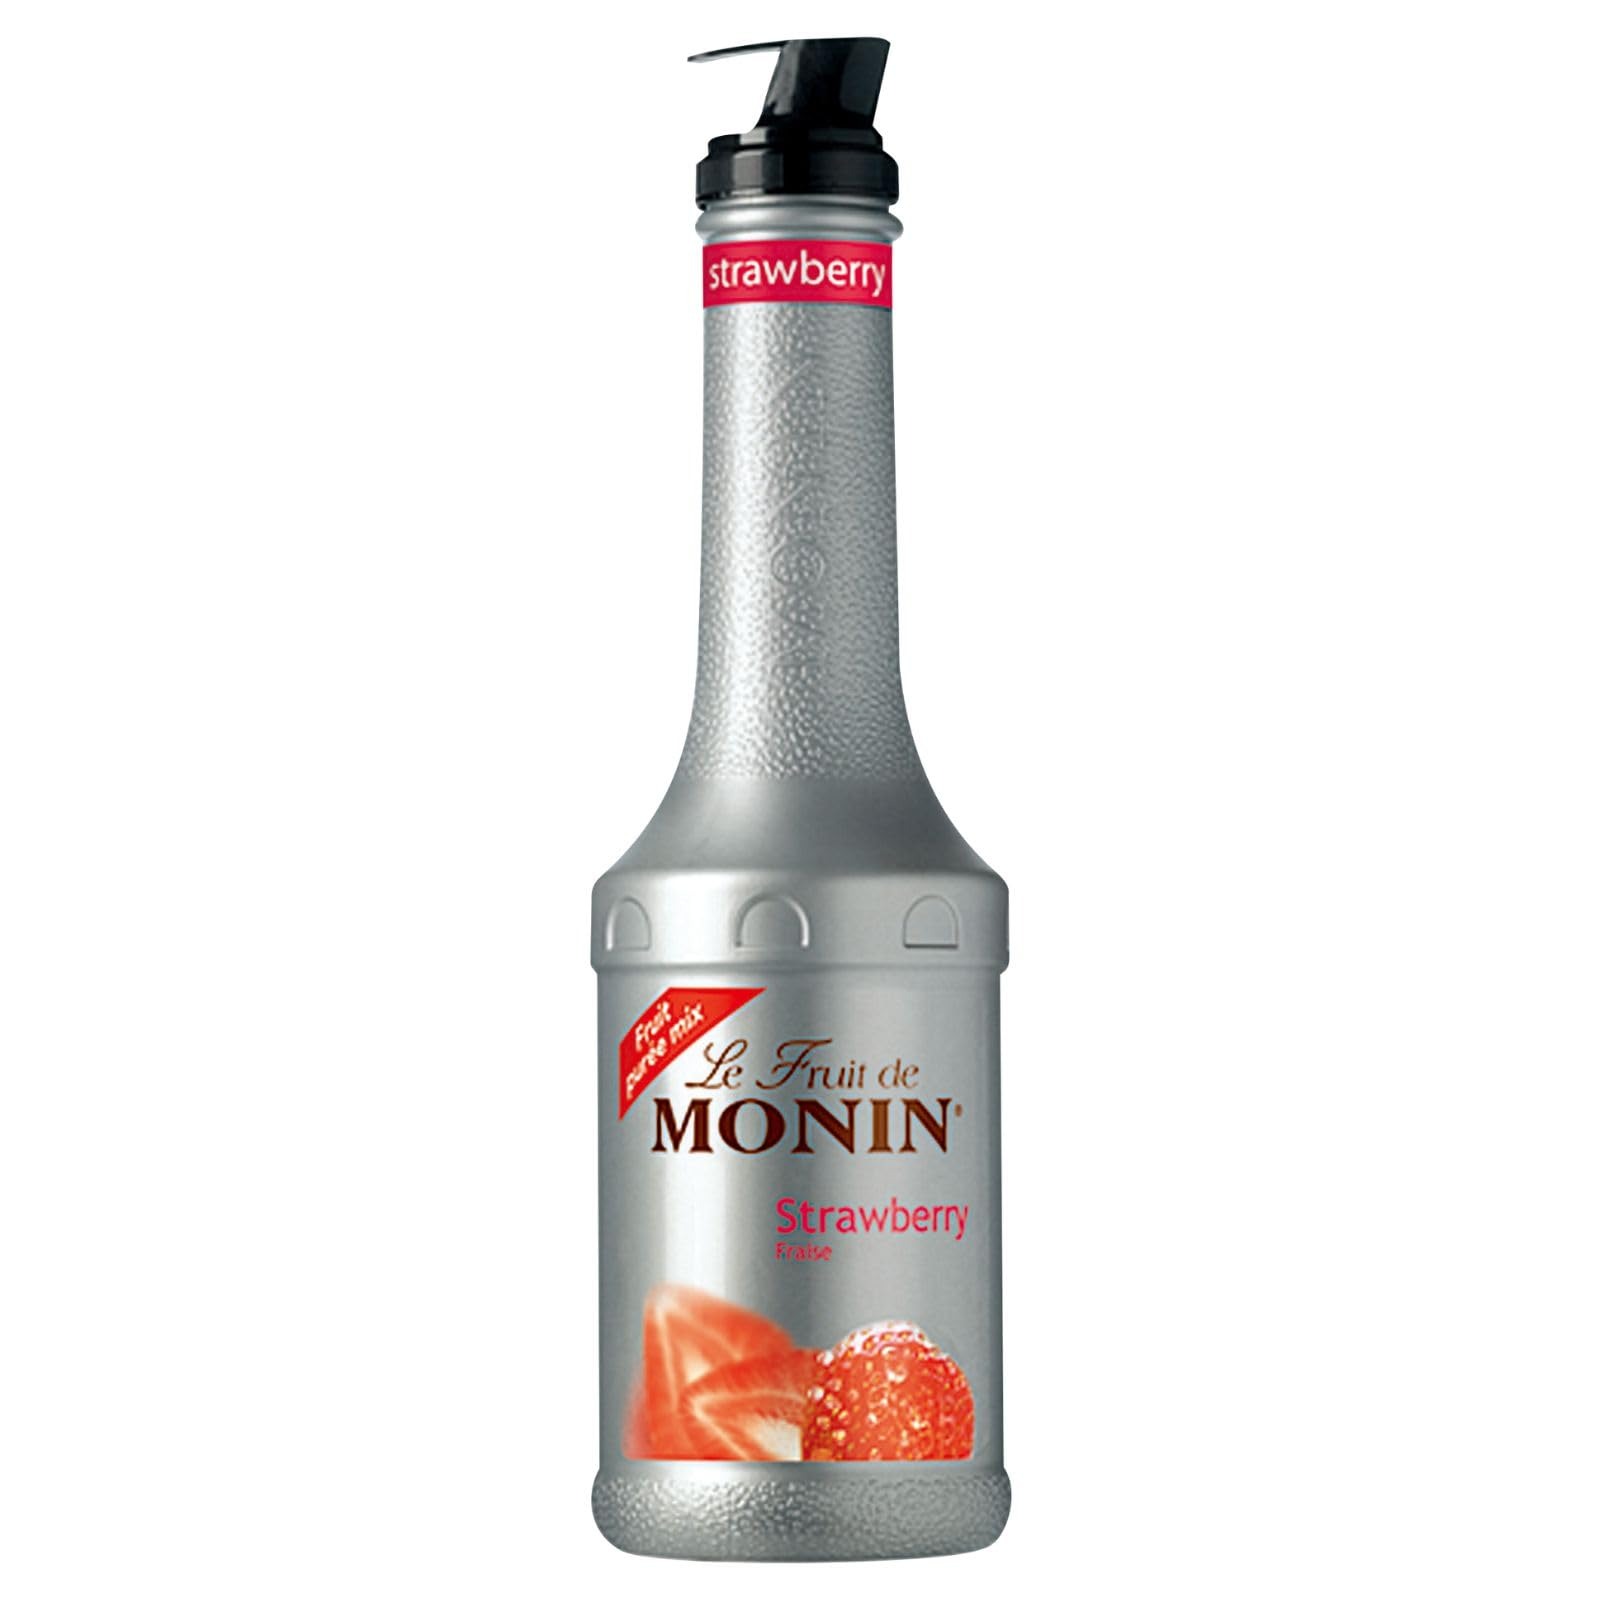
Item Name: Monin - Strawberry Puree - 1L
Product Description: Monin Strawberry Puree 1l<br />
Value: 33.81
Unit: Fl Oz

Price: 21.95